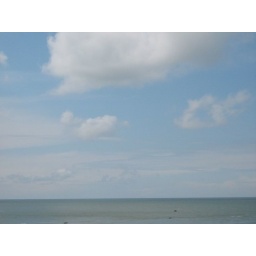
Standing on the dijk at Zeeland the sky was clear over the water